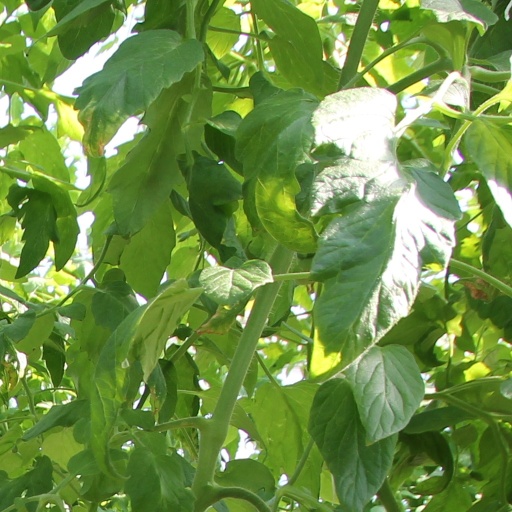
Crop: tomato